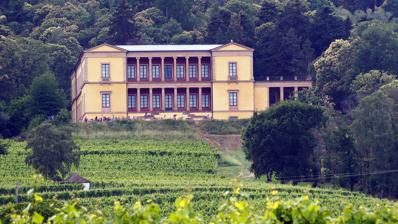
Building: Villa Ludwigshöhe
Country: Germany
Year built: 1852
49°16′48″N 8°05′24″E / 49.280°N 8.090°E / 49.280; 8.090 Villa Ludwigshöhe Villa Ludwigshöhe is a former summer residence of Ludwig I of Bavaria overlooking Edenkoben and Rhodt unter Rietburg in Rhineland-Palatinate , Germany. Geography Villa Ludwigshöhe is located at the eastern edge of the Palatinate Forest , west of the small-town of Edenkoben and the municipality Rhodt unter Rietburg in the Southern Palatinate. Next to the Villa is the lower station of the "Rietburgbahn" chairlift, by which the Rietburg can be reached; it is also accessible by road. Architectural history In 1843 King Ludwig I decided to build a summer villa.  At that time the Palatinate (from which his father Maximilian I came) belonged to Bavaria. It was to be constructed on the edge of the Haardt hills . In 1845 the necessary parcels of land were bought from the municipalities Edenkoben and Rhodt. The foundation stone was laid in 1846. The Villa was built by Joseph Hoffmann (Ludwigshafen/Rhine) according to plans from architect Friedrich Wilhelm von Gärtner. In 1847 the architect died and Leo von Klenze took care of the site management. The building was finished in 1852. Ludwig I lived in the Villa every two years during July and August, and also celebrated his birthday there. His last visit to the Villa was in 1866. Building The main building consists of four rectangular two-storey buildings, grouped around an atrium. The style is classical. References